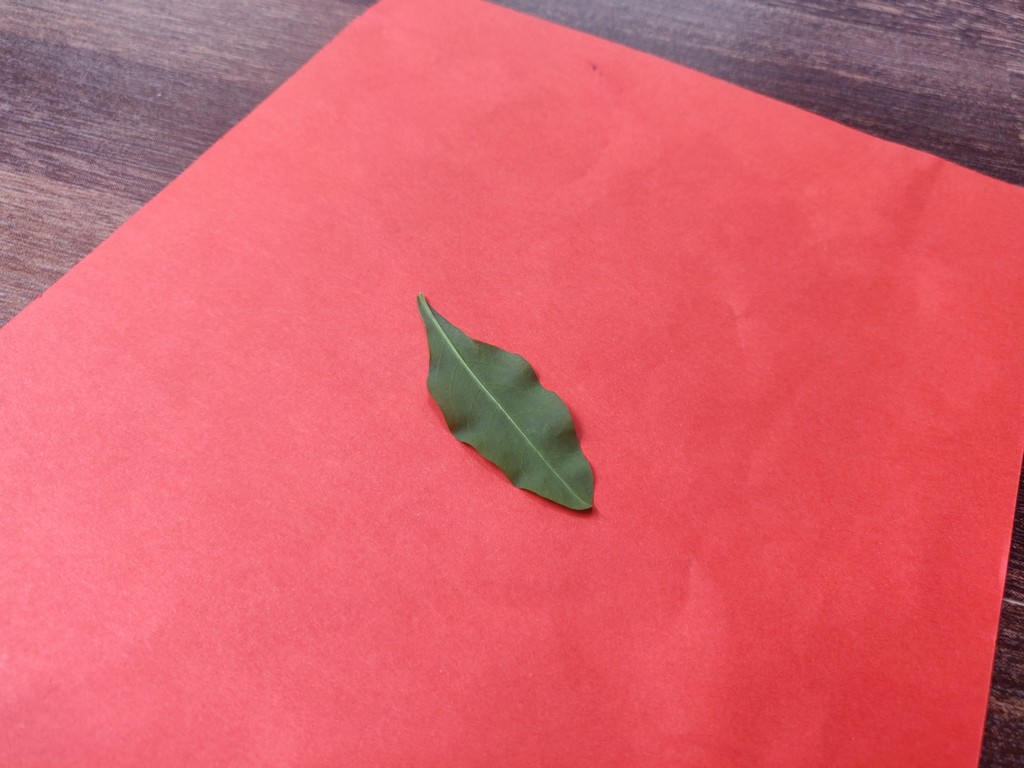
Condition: Healthy
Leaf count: single
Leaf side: back